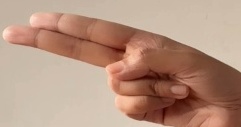
ASL sign: H